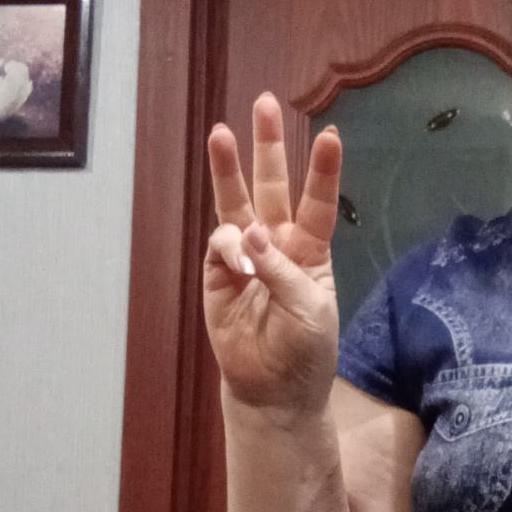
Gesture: three